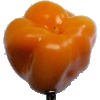
Label: Pepper Yellow 1